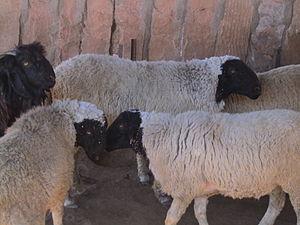
Le cheptel ovin mondial compte un milliard de têtes. Classées par pays, voici une liste des principales races de moutons connues :